Covenant (law)

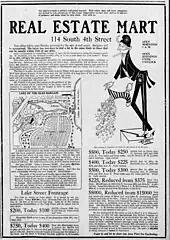
Restrictions on "any person of Chinese, Japanese, Moorish, Turkish, Negro, Mongolian, Semetic or African blood or descent", ("Minneapolis Tribune" 1919)

Racial covenants emerged during the mid-19th century and started to gain prominence from the 1890s onwards. It was not until the 1920s that they gained widespread national significance, and continued to spread through the 1940s. Racial covenants were an alternative to racially restrictive zoning ordinances (residential segregation based on race), which the 1917 US Supreme Court ruling of "Buchanan v. Warley" invalidated on constitutional grounds.